Spoleto Cathedral

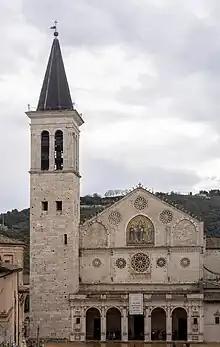
West front of Spoleto Cathedral

Spoleto Cathedral ("Duomo di Spoleto") is the cathedral of the Archdiocese of Spoleto-Norcia created in 1821, previously that of the diocese of Spoleto, and the principal church of the Umbrian city of Spoleto, in Italy. It is dedicated to the Assumption of the Blessed Virgin Mary.